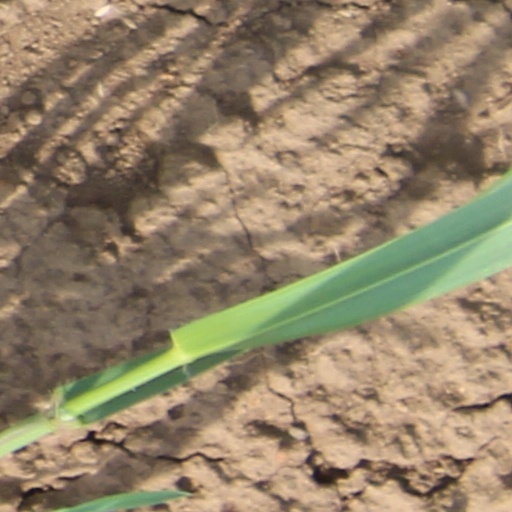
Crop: wheat